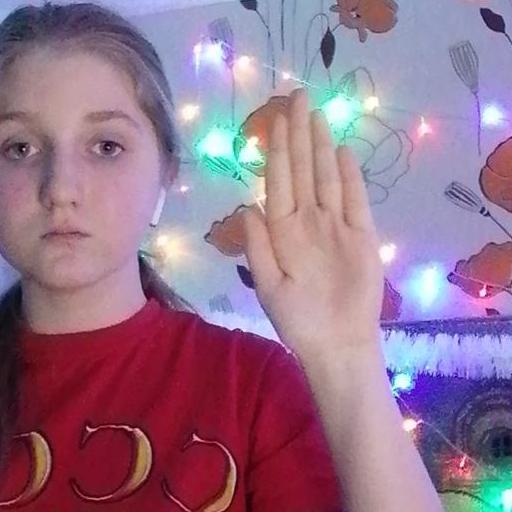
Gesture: stop